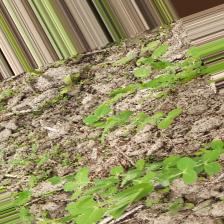
Label: Normal